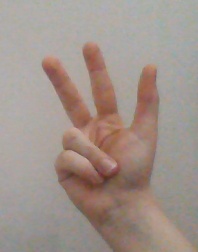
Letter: al